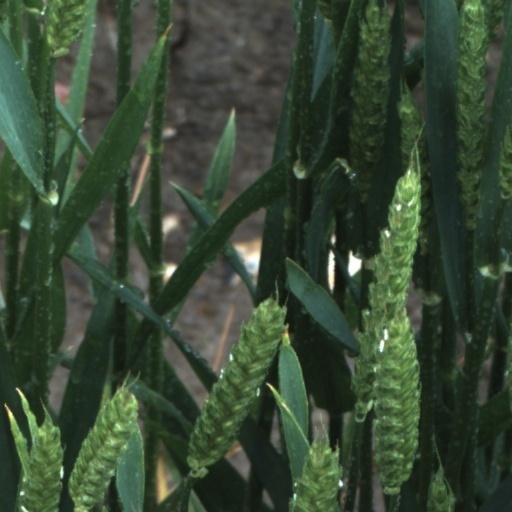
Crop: wheat